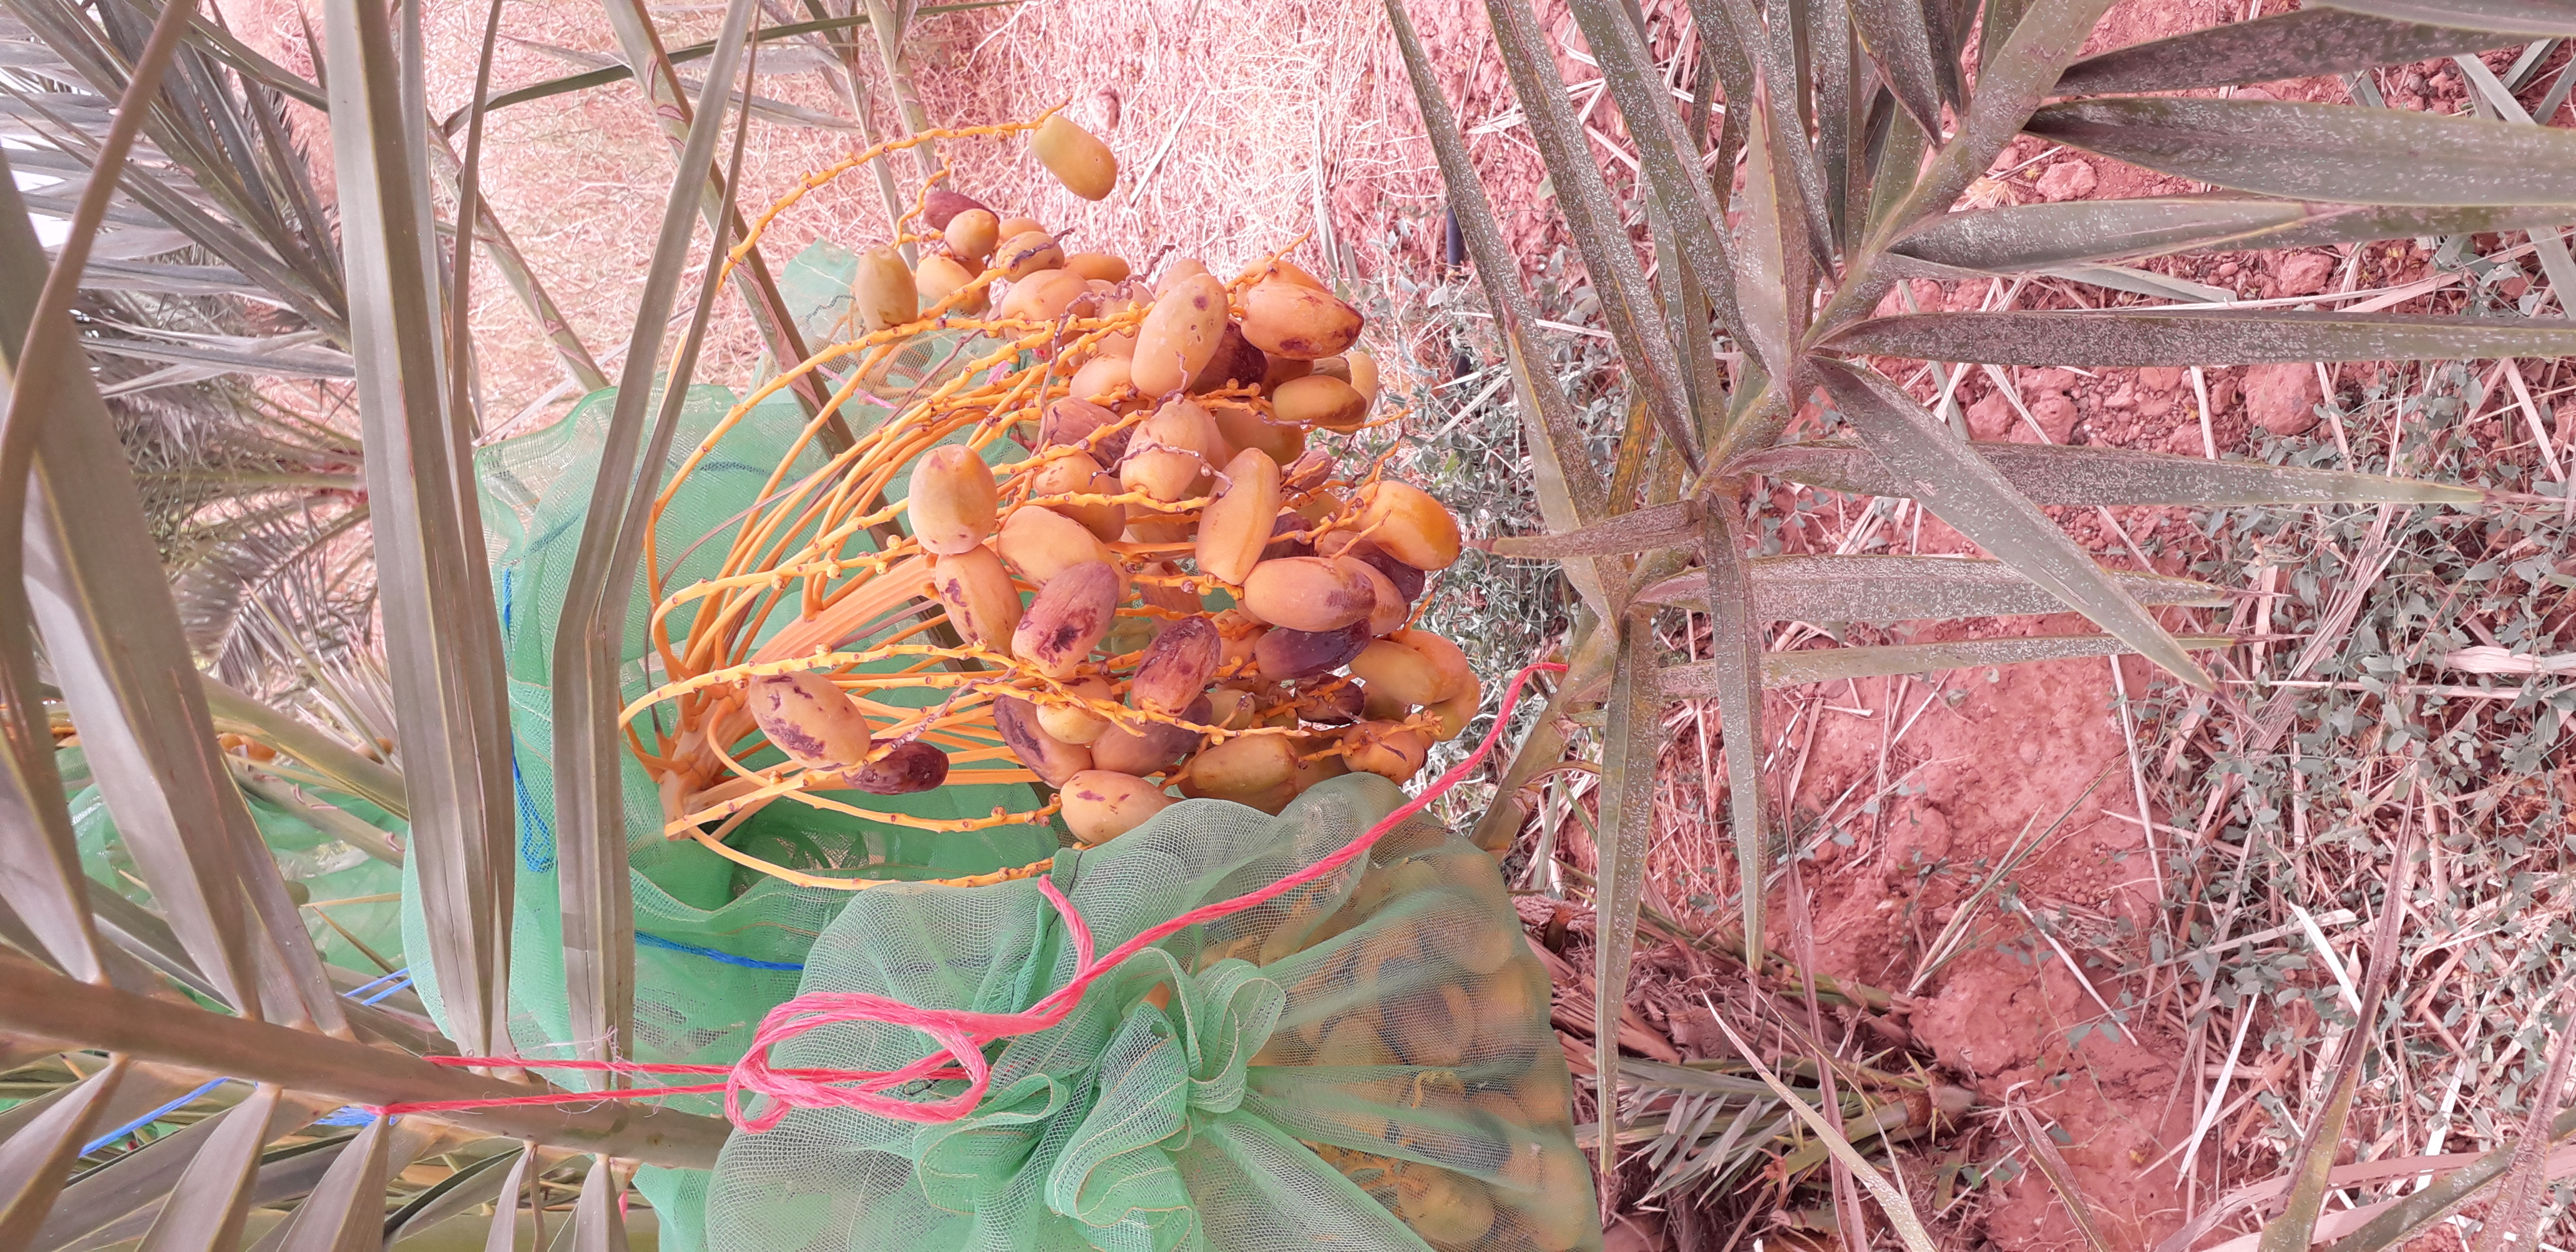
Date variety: Boumajhoul